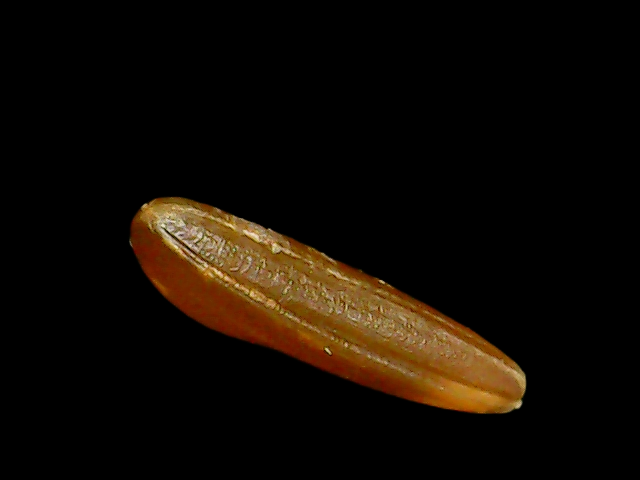
Rice variety: Binadhan20